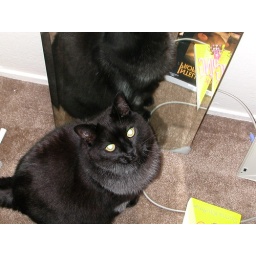
Ecchi in September. He was preening in the mirror and was disapproving of my book on the floor.